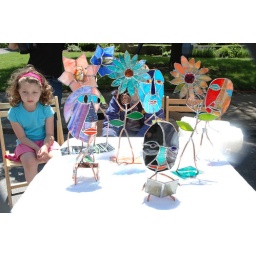
These are the glass scuptures of a 13 year old boy in our neighborhood.